West Trenton Line

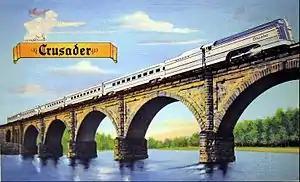
Reading Railroad Crusader streamliner

The line north of the split at Jenkintown was originally built as the National Railway project, opened on May 1, 1876, to provide an alternate to the United New Jersey Railroad and Canal Companies' monopoly over Philadelphia-New York City travel. From Jenkintown to the Delaware River it was built by the North Pennsylvania Railroad as a branch, while the New Jersey section was built by the Delaware and Bound Brook Railroad, merging with the Central Railroad of New Jersey at Bound Brook. In addition to the Reading Company, which leased the North Pennsylvania Railroad in 1879, the Baltimore and Ohio Railroad also used the line for passenger and freight service to New York City, including its famed "Royal Blue" service. In 1976 the Reading merged into Conrail, and in 1983 SEPTA took over operations.